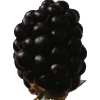
Label: blackberry